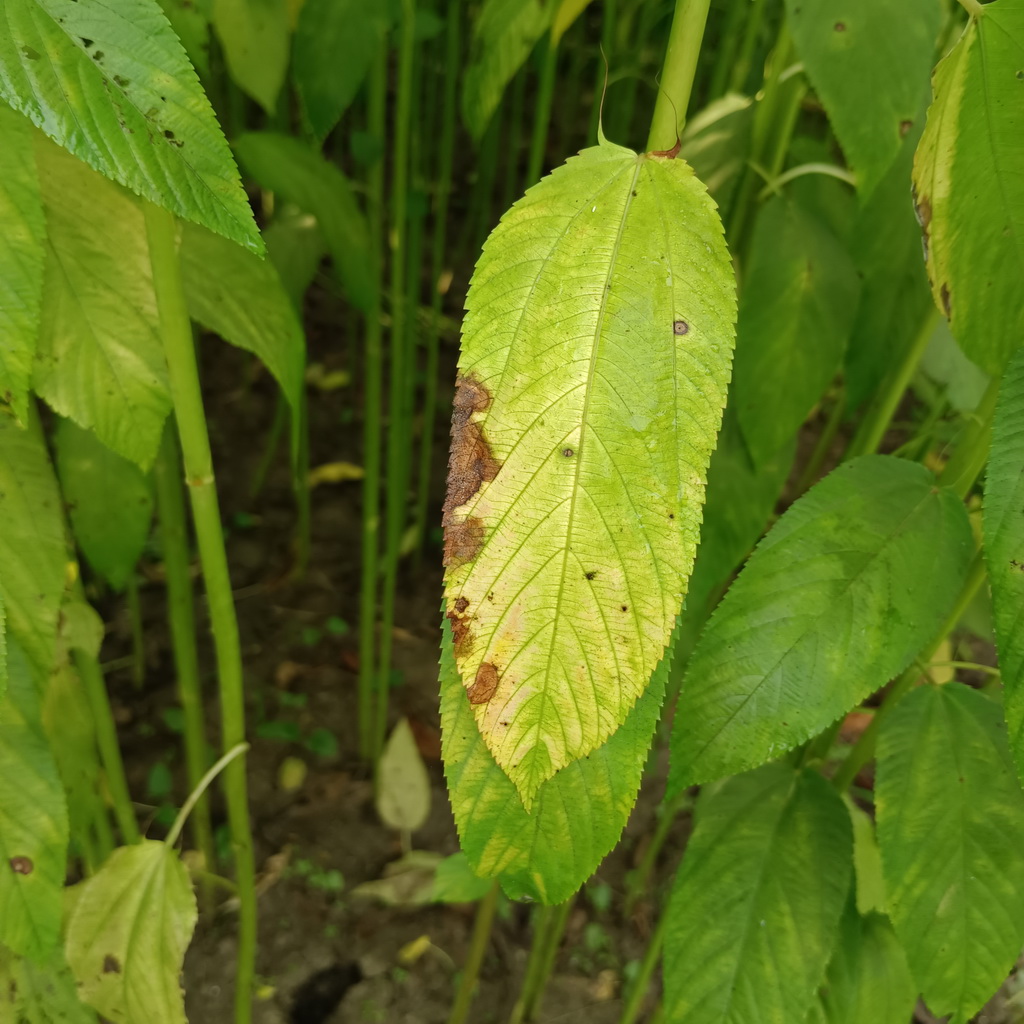
Label: Mosaic